Allocasuarina trichodon

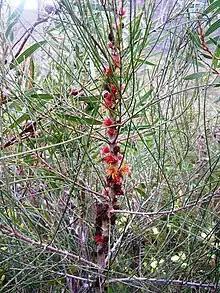
Immature female cones in the Stirling Range National Park

Allocasuarina trichodon is a species of flowering plant in the family Casuarinaceae and is endemic to areas along the south coast of Western Australia. It is a dioecious, rarely a monoecious shrub that has branchlets up to long, the leaves reduced to scales in whorls of eight to ten, and the fruiting cones long containing winged seeds long.